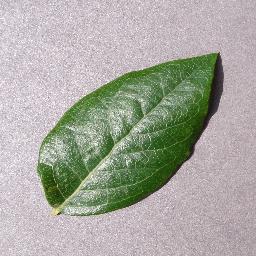
Label: Blueberry___healthy